The Shadow of the Past

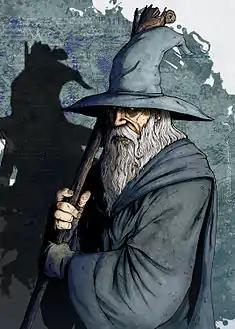
painting of an old bearded man in a hat, with a staff

Tolkien told his publisher that "stories tend to get out of hand, and this has taken an unpremeditated turn"; a Black Rider, of unknown provenance, had appeared, searching intently for the Hobbits. But progress on the story stalled until the summer of 1938. Tolkien then had the Elf Gildor explain that the Ring had been made by the Necromancer, who wanted to find it; and the Black Riders were the Ringwraiths. He was then able to draft a dialogue between the Hobbit and Gandalf about how the Ring must be destroyed. Suddenly the ideas began to flow. It was a critical section, as it represents both the moment that Tolkien devised the central plot of the whole book, and the point in the story where the protagonist, Frodo Baggins, and the reader realize that there will be a quest to destroy the Ring. The manuscripts illustrating the slow development of Tolkien's ideas are documented by Tolkien's son Christopher in "The Return of the Shadow". Tolkien later described "The Shadow of the Past" as "the crucial chapter". The Tolkien scholar Tom Shippey concurred, labelling it "the vital chapter", as it established the central plot of the book. In particular, it demonstrated that the Ring was immeasurably powerful and unalterably evil, so that its destruction was the only viable choice, however dangerous that might be.